Church of San Juan Apóstol y Evangelista, Santianes de Pravia

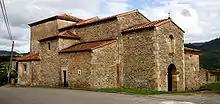

St. John Apostle and Evangelist is a Roman Catholic Asturian pre-Romanesque church situated in Santianes de Pravia, northern Spain.